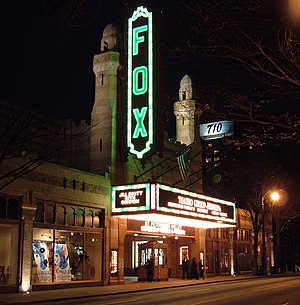
Atlanta / Kultur / Turisme
Biografen Fox Theatre
Atlanta er hovedstad og største by i den amerikanske delstat Georgia, og hovedby i det niendestørste storbyområde i USA. Den er hovedby i Fulton County, selv om en del af storbyen ligger i DeKalb County. Byen Atlanta har 486.290 indbyggere. I juli 2006 blev indbyggertallet i storbyområdet anslået til 5.478.667 efter Combined Statistical Area-metoden.